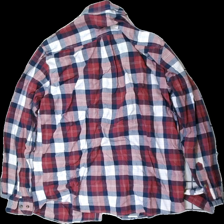
View: back
Type: Shirt
Category: Men
Brand: Dressman
Colors: Blue, Red, White
Material: 100% Cotton
Pattern: Checkered print
Cut: Regular
Size: XL
Season: All
Price range: 50-100
Recommended usage: Reuse
Description: Checkered shirt